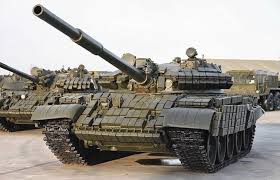
Label: Tank